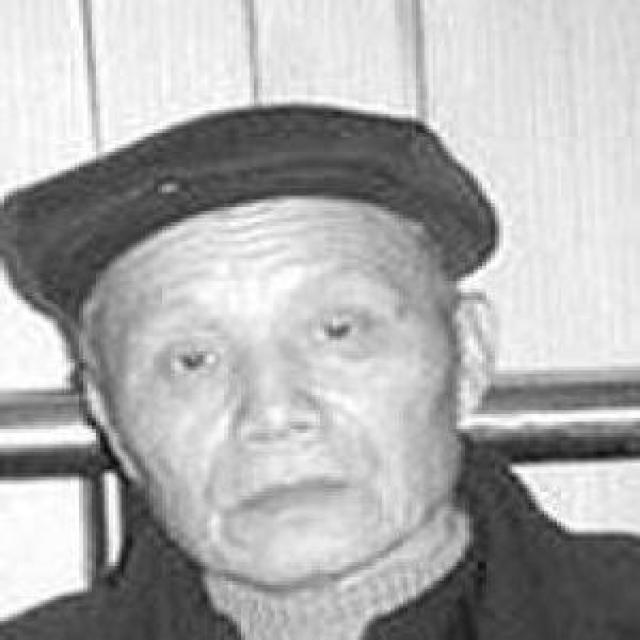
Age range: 65+